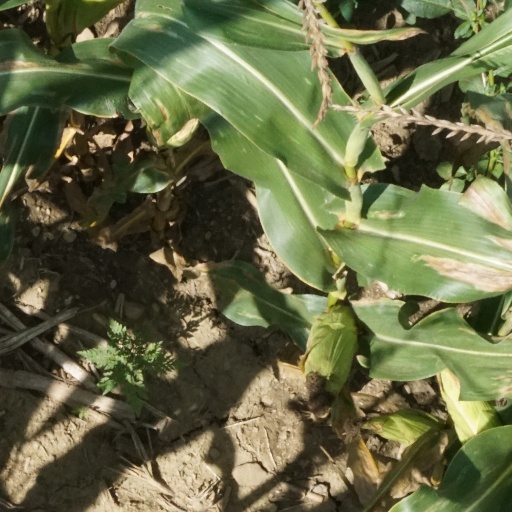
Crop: maize; corn